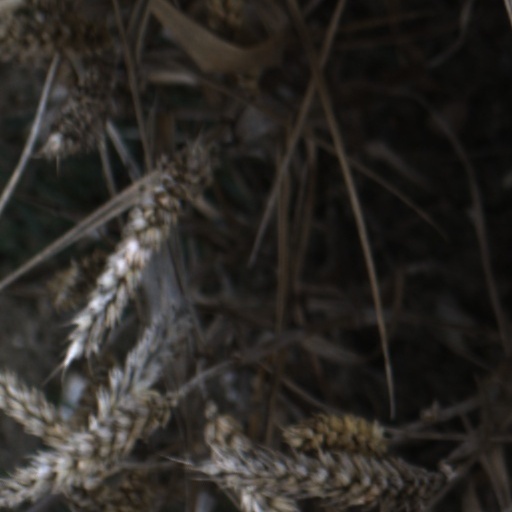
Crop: wheat